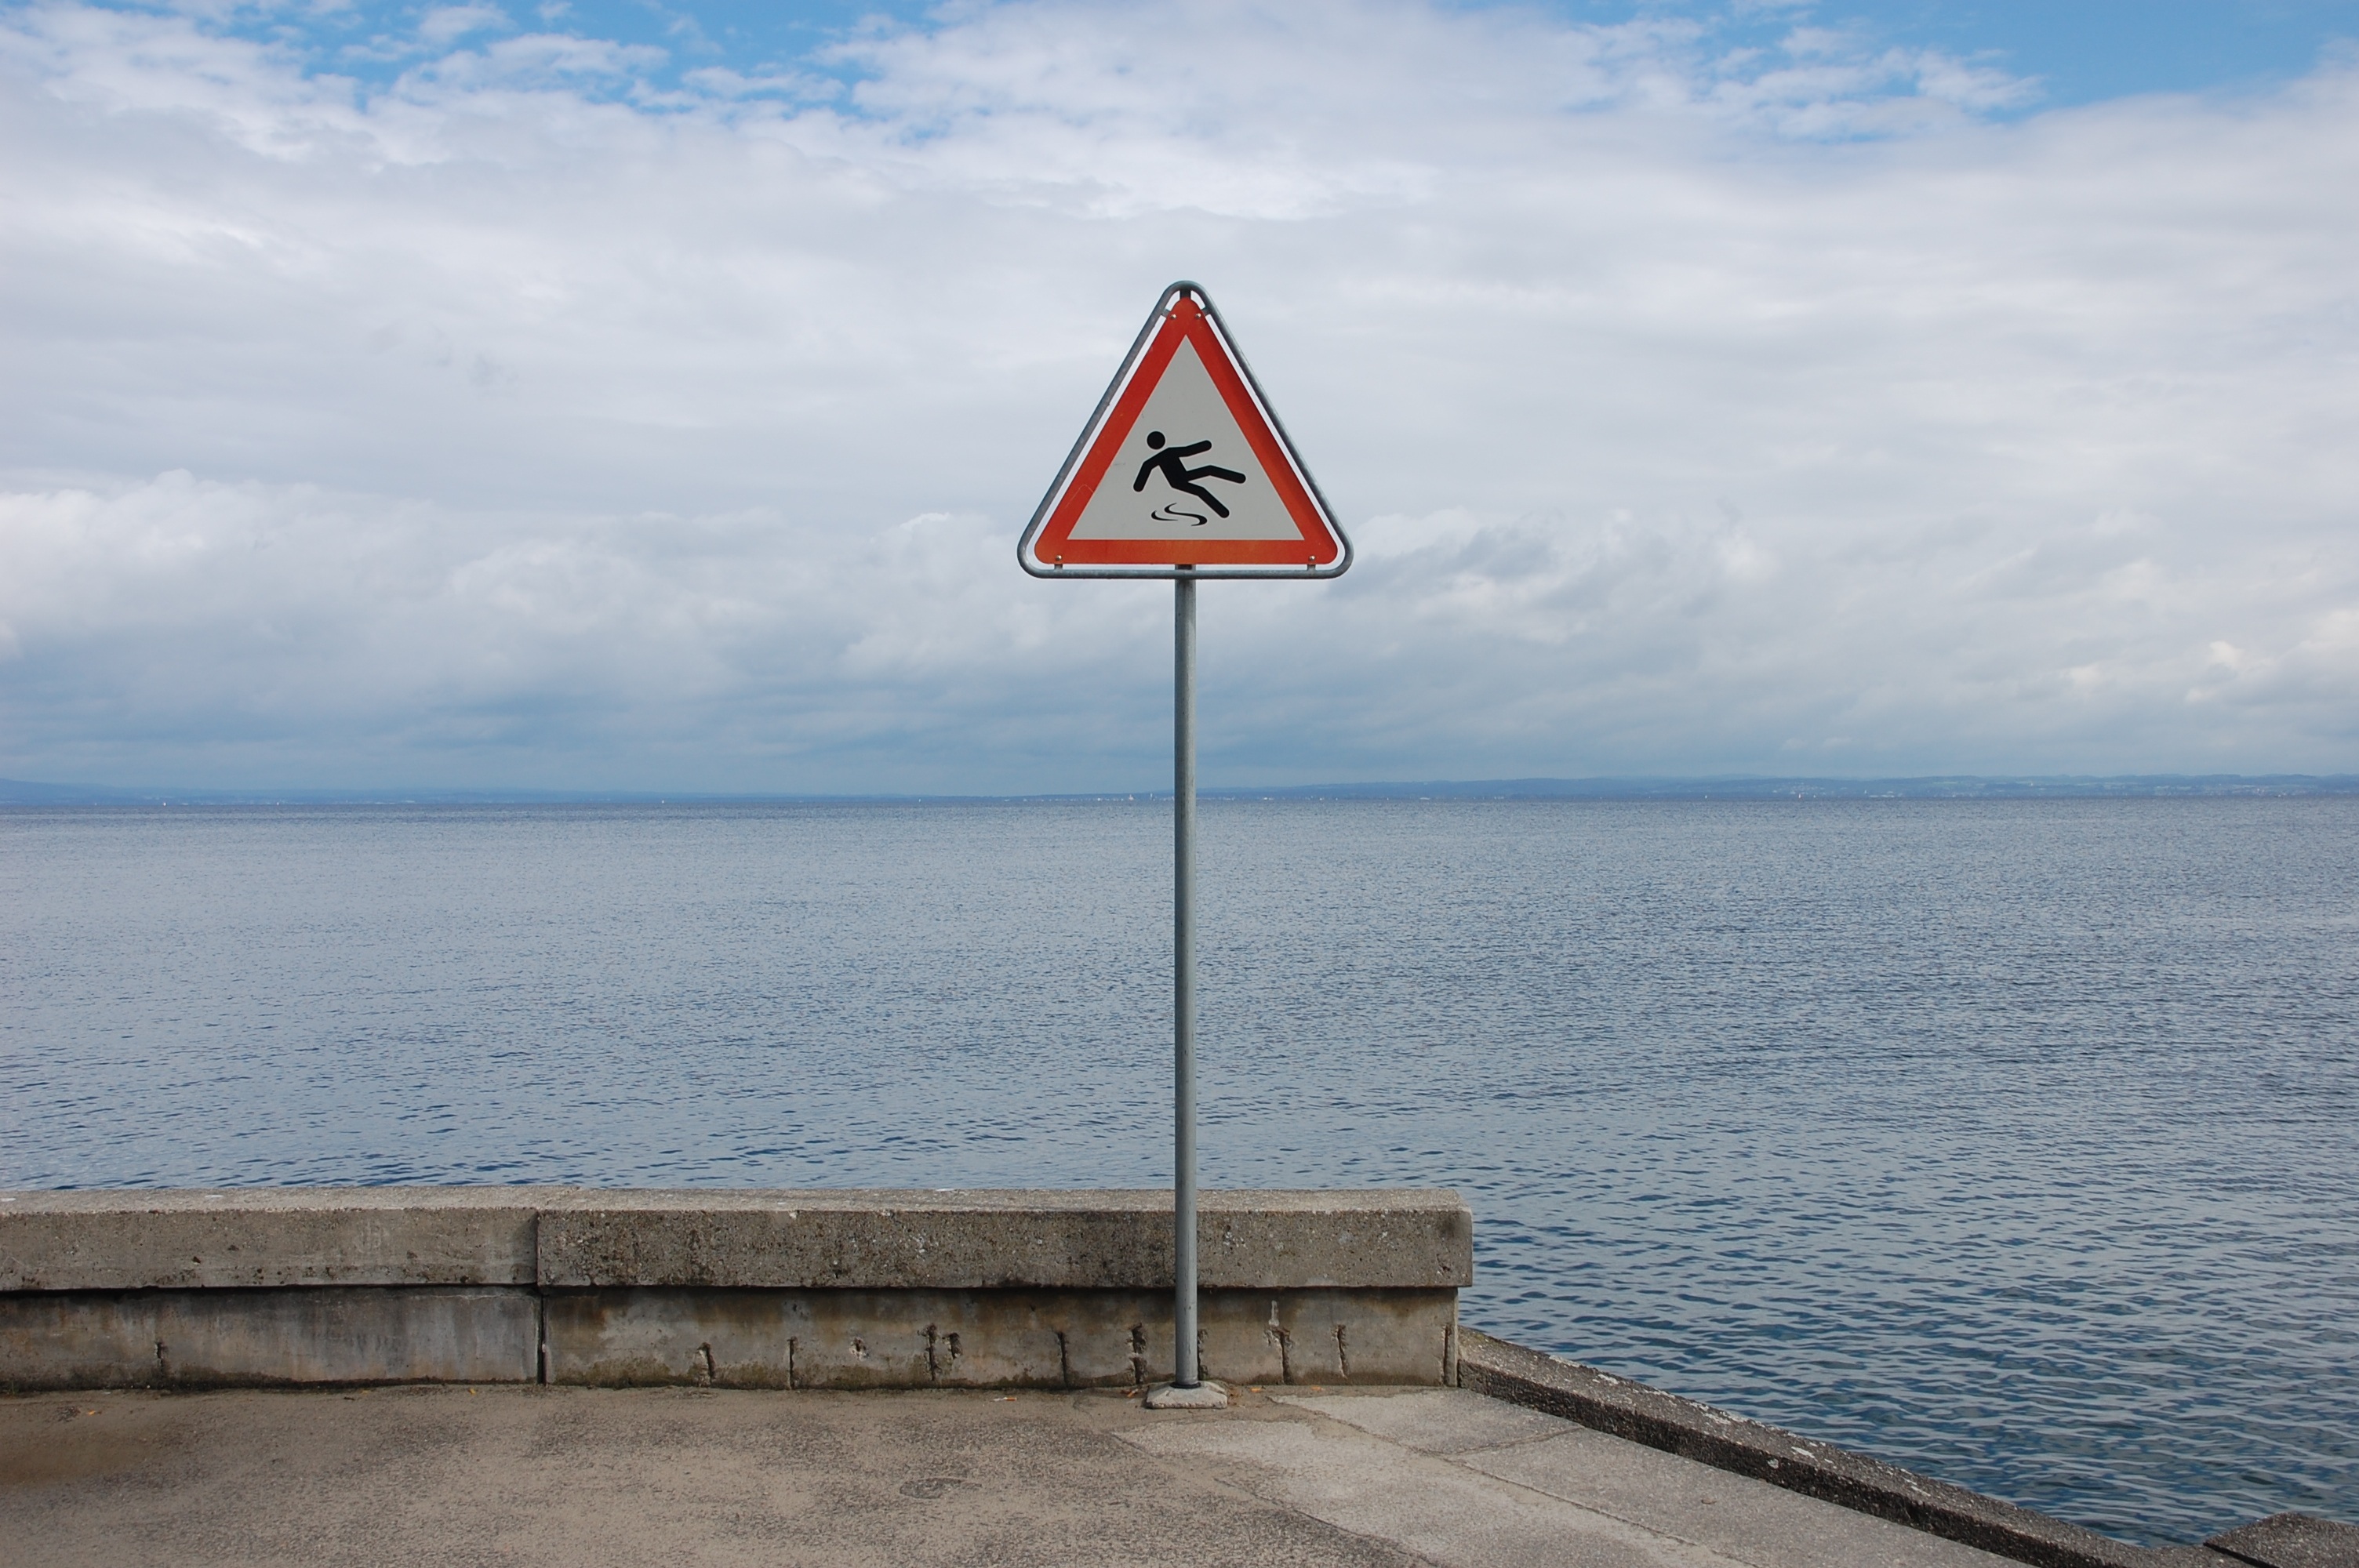
beach, sea, coast, water, ocean, horizon, sky, fall, shore, wind, vacation, sign, tower, street sign, clouds, shield, warning, risk, attention, slip, falling in water